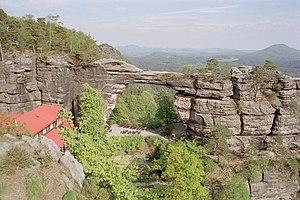
La Pravčická brána, en allemand Prebischtor est une étroite formation rocheuse située en Suisse bohémienne, en République tchèque. D'une ouverture de 26,5 mètres, d'une hauteur intérieure de 16 mètres, d'une largeur intérieure de 8 mètres et de 3 mètres de voûte, c'est la plus grande arche de grès naturel en Europe, et l'un des plus impressionnants monuments naturels dans les montagnes gréseuses de l'Elbe.